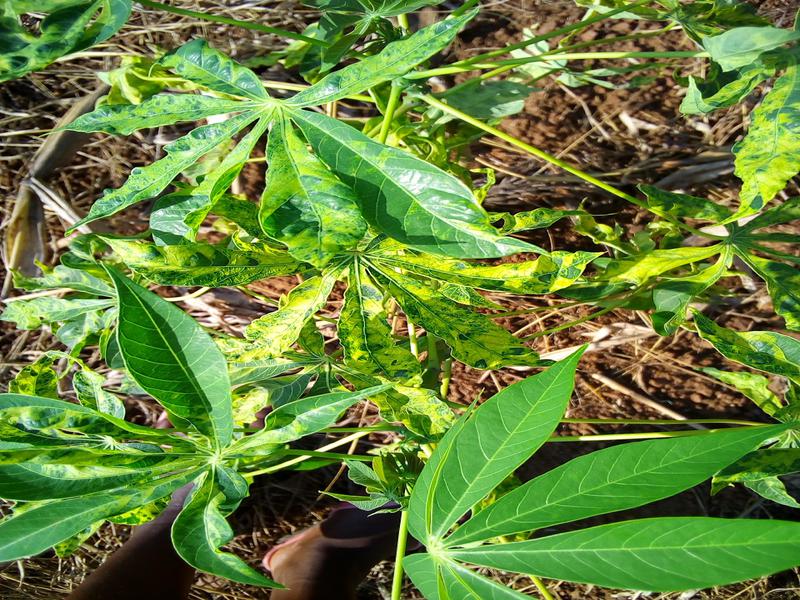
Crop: cassava
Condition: mosaic_disease